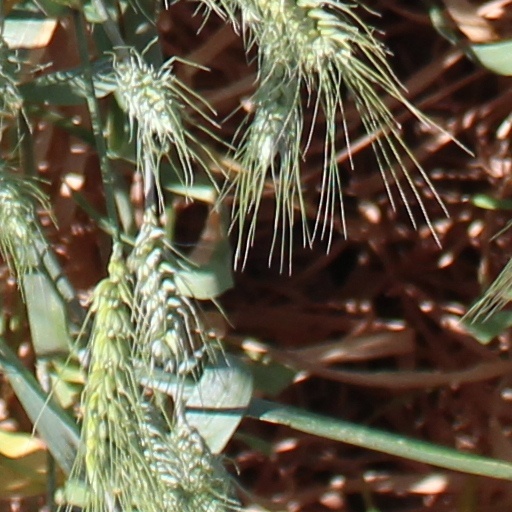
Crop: wheat